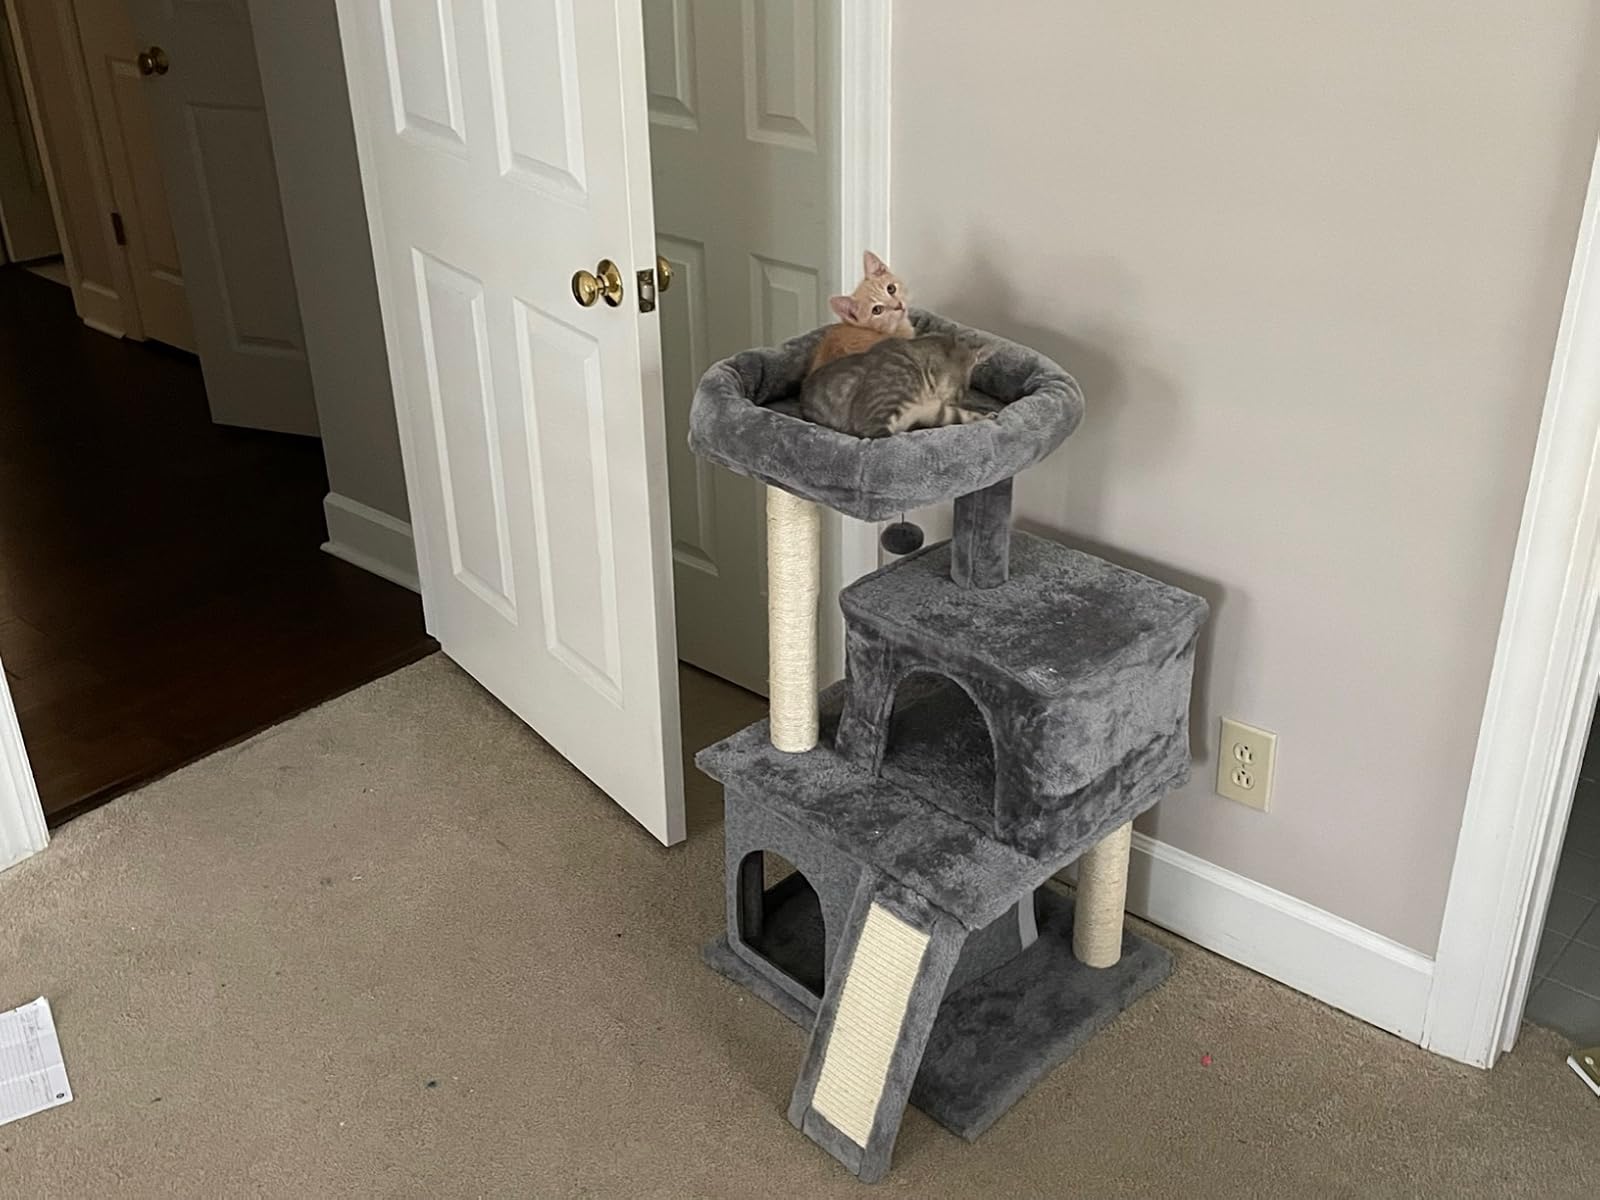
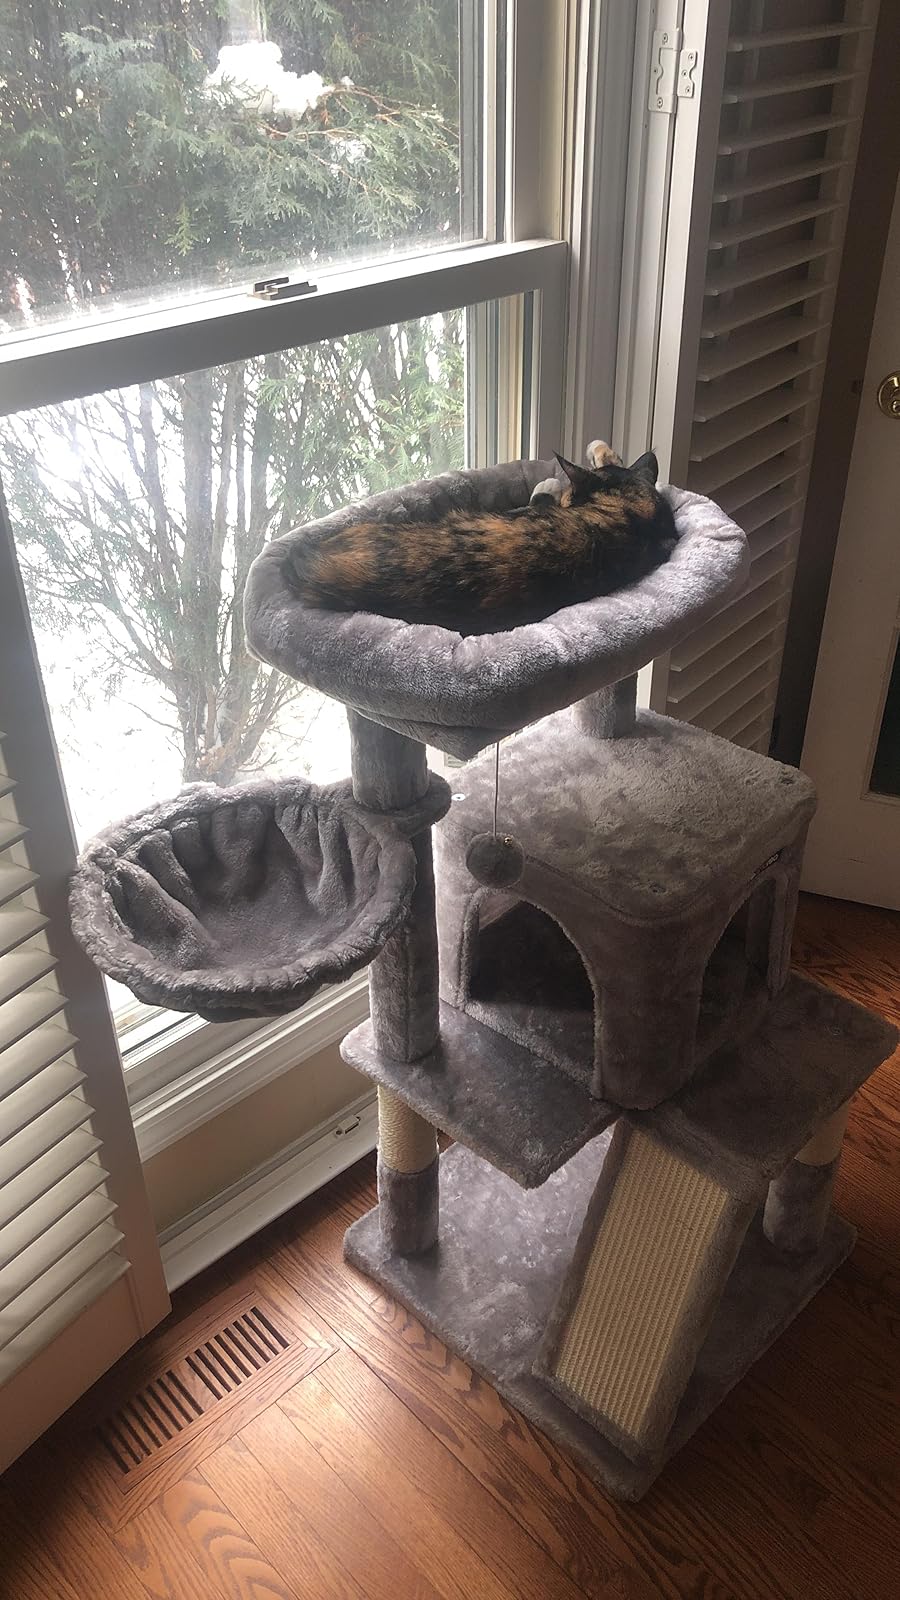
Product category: items_cat tree
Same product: no